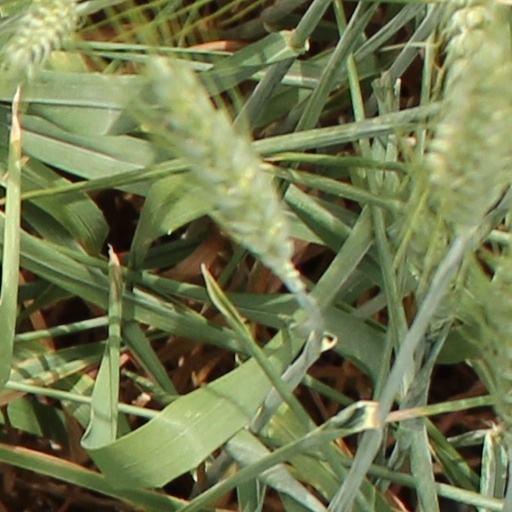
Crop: wheat